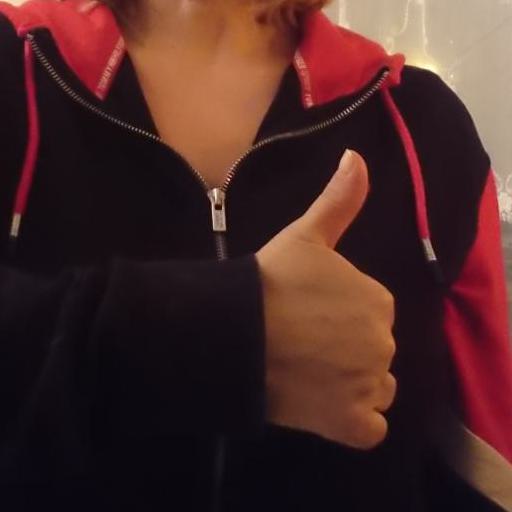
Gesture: like